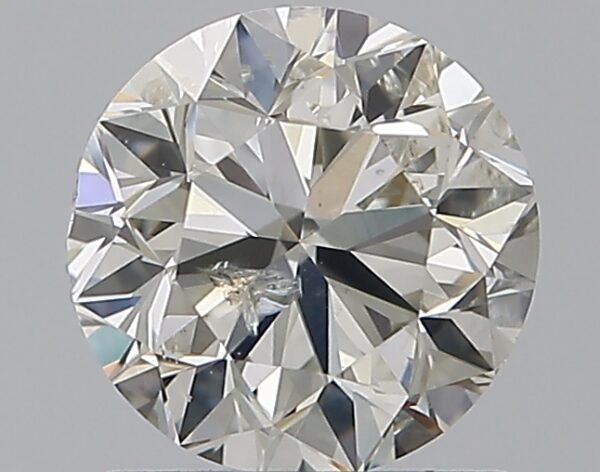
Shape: round
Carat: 1
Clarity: SI2
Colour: I
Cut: VG
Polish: EX
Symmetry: VG
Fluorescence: N
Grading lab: IGI
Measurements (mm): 6.22 x 6.16 x 4.03